FAM120AOS

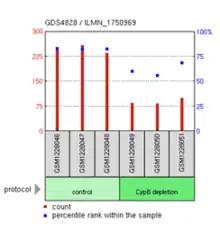
The image above shows the expression pattern for the human FAM120AOS protein in a glioblastoma cell in regards to cyclophilin B (CypB) across 6 samples. In the control group, the expression of FAM120AOS is high, with values in the 83rd percentile. However, in the CypB depletion experimental group, the expression of FAM120AOS is much lower at the 56th, 60th, and 69th percentiles. Therefore, FAM120AOS expression appears to be positively affected by the present of CypB in this glioblastoma multiforme cell line.

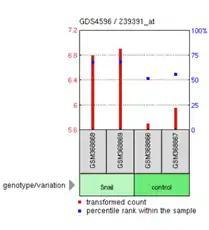
The image above shows the expression pattern for human FAM120AOS in colorectal cancer line SW480 in genotypes with and without SNAI1 overexpression across 4 samples. In the cancer cell line with SNAI1 overexpression, there is a moderate amount of FAM120AOS expression at the 68th and 69th percentiles. In the control group, expression drops to the 52nd and 56th percentile. Therefore SNAI1 overexpression may be linked to FAM120AOS expression, possibly due to its function as a zinc finger protein.

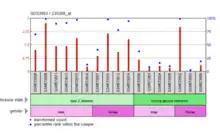
The image above shows the expression pattern for FAM120AOS in human females and males both with and without type 2 diabetes. For the males and females with normal glucose tolerance, there seems to be a relatively lower percentile of FAM120AOS expression, with one outlier that may be due to other underlying conditions. For males and females with type 2 diabetes, FAM120AOS gene expression is generally expressed at the 90th percentiles, while those with normal glucose tolerance generally have expression at the 10th percentile. Women with type 2 diabetes generally have FAM120AOS expression ranging from the 40th-98th percentile, while women with normal glucose tolerance generally have expression at the 10th percentile.

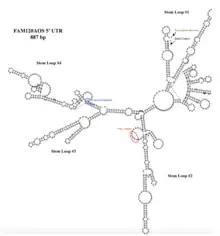
The image above shows the presence of 4 stem loops on the 5' UTR of human FAM120AOS protein 1, along with the transcription start site, start codon, upstream (unused) polyadenylation signal and an area of conserved sequence across the human sequence and its strict orthologs.

There are 4 large stem loops present in the 5' UTR of the human FAM120AOS protein 1. There are 8 miRNA binding sites identified for the human FAM120AOS protein 1.